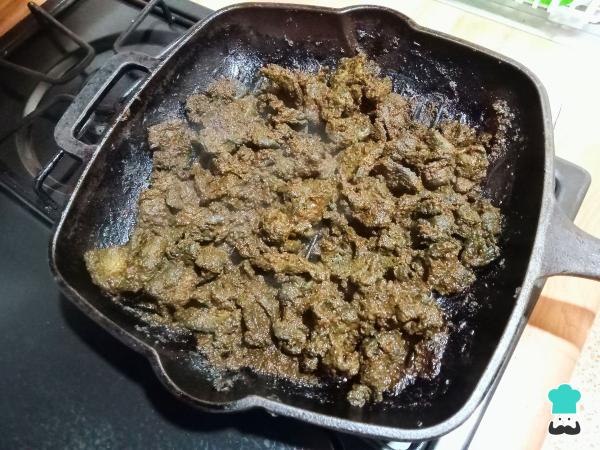
Cuando esté marinada la carne, cocina las milanesas de cerdo en una plancha bien caliente previamente engrasada.